ICade

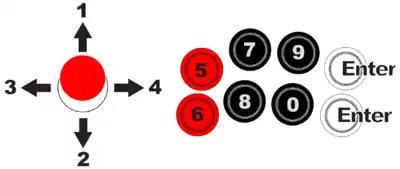
iCade button mapping reference

The reception to the iCade itself has been mostly positive. Ars Technica called it "an attractive, capable piece of hardware that does exactly what you want it to do." IGN referred to the iCade as "surprisingly functional", saying it was "certain to please" its target market. TouchArcade felt it was "an absolute must-have iPad accessory for the serious retro gamer." In Engadget's coverage, the accessory was described as "well constructed" and "an awesome addition to your gaming collection."